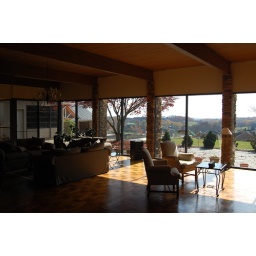
These sliding glass doors have 3M Sun Control window film applied by Tint-Pro.